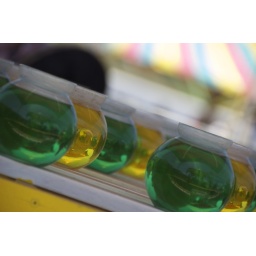
Game with pingpong balls and jars of water at the fair in Modesto, CA.